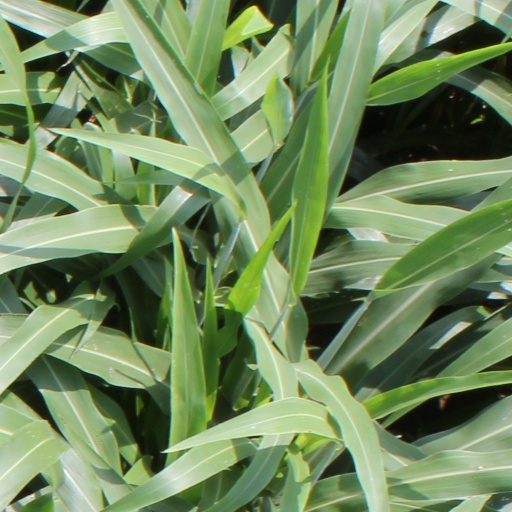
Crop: sorghum